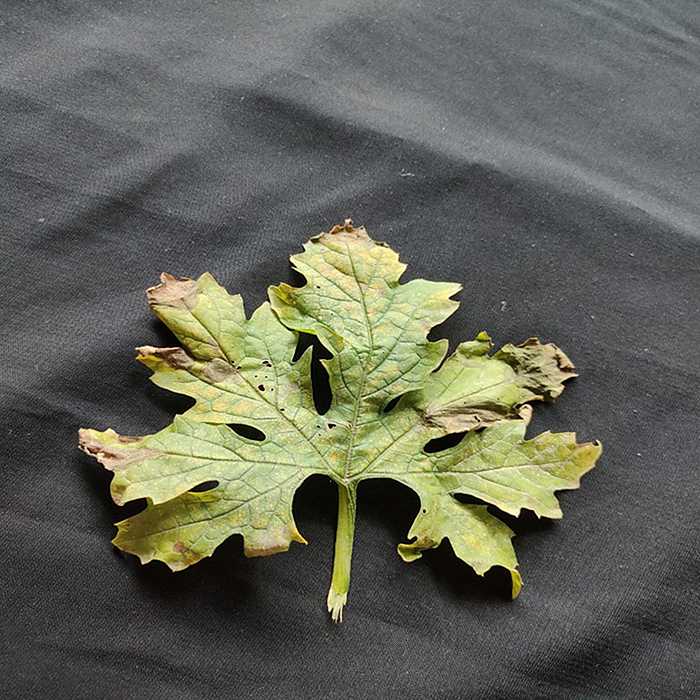
Plant: Bitter Gourd
Label: Mosaic virus